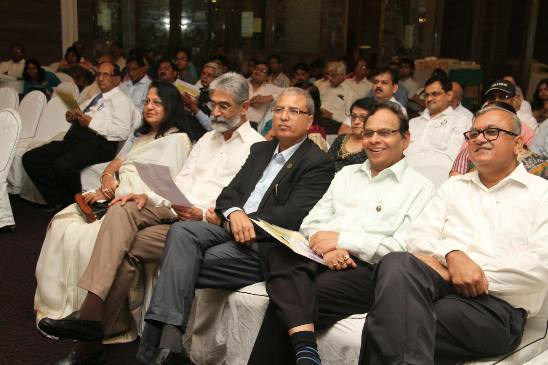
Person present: Yes